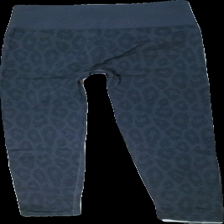
View: back
Type: Tights
Category: Ladies
Brand: Casall
Colors: Grey
Material: 100% poly
Pattern: Animal print
Cut: Tight
Season: All
Price range: <50
Recommended usage: Reuse